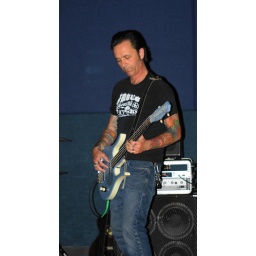
Whoa Nellie playing in the black box at the Gateway Film Center in Columbus on 04/22/10.